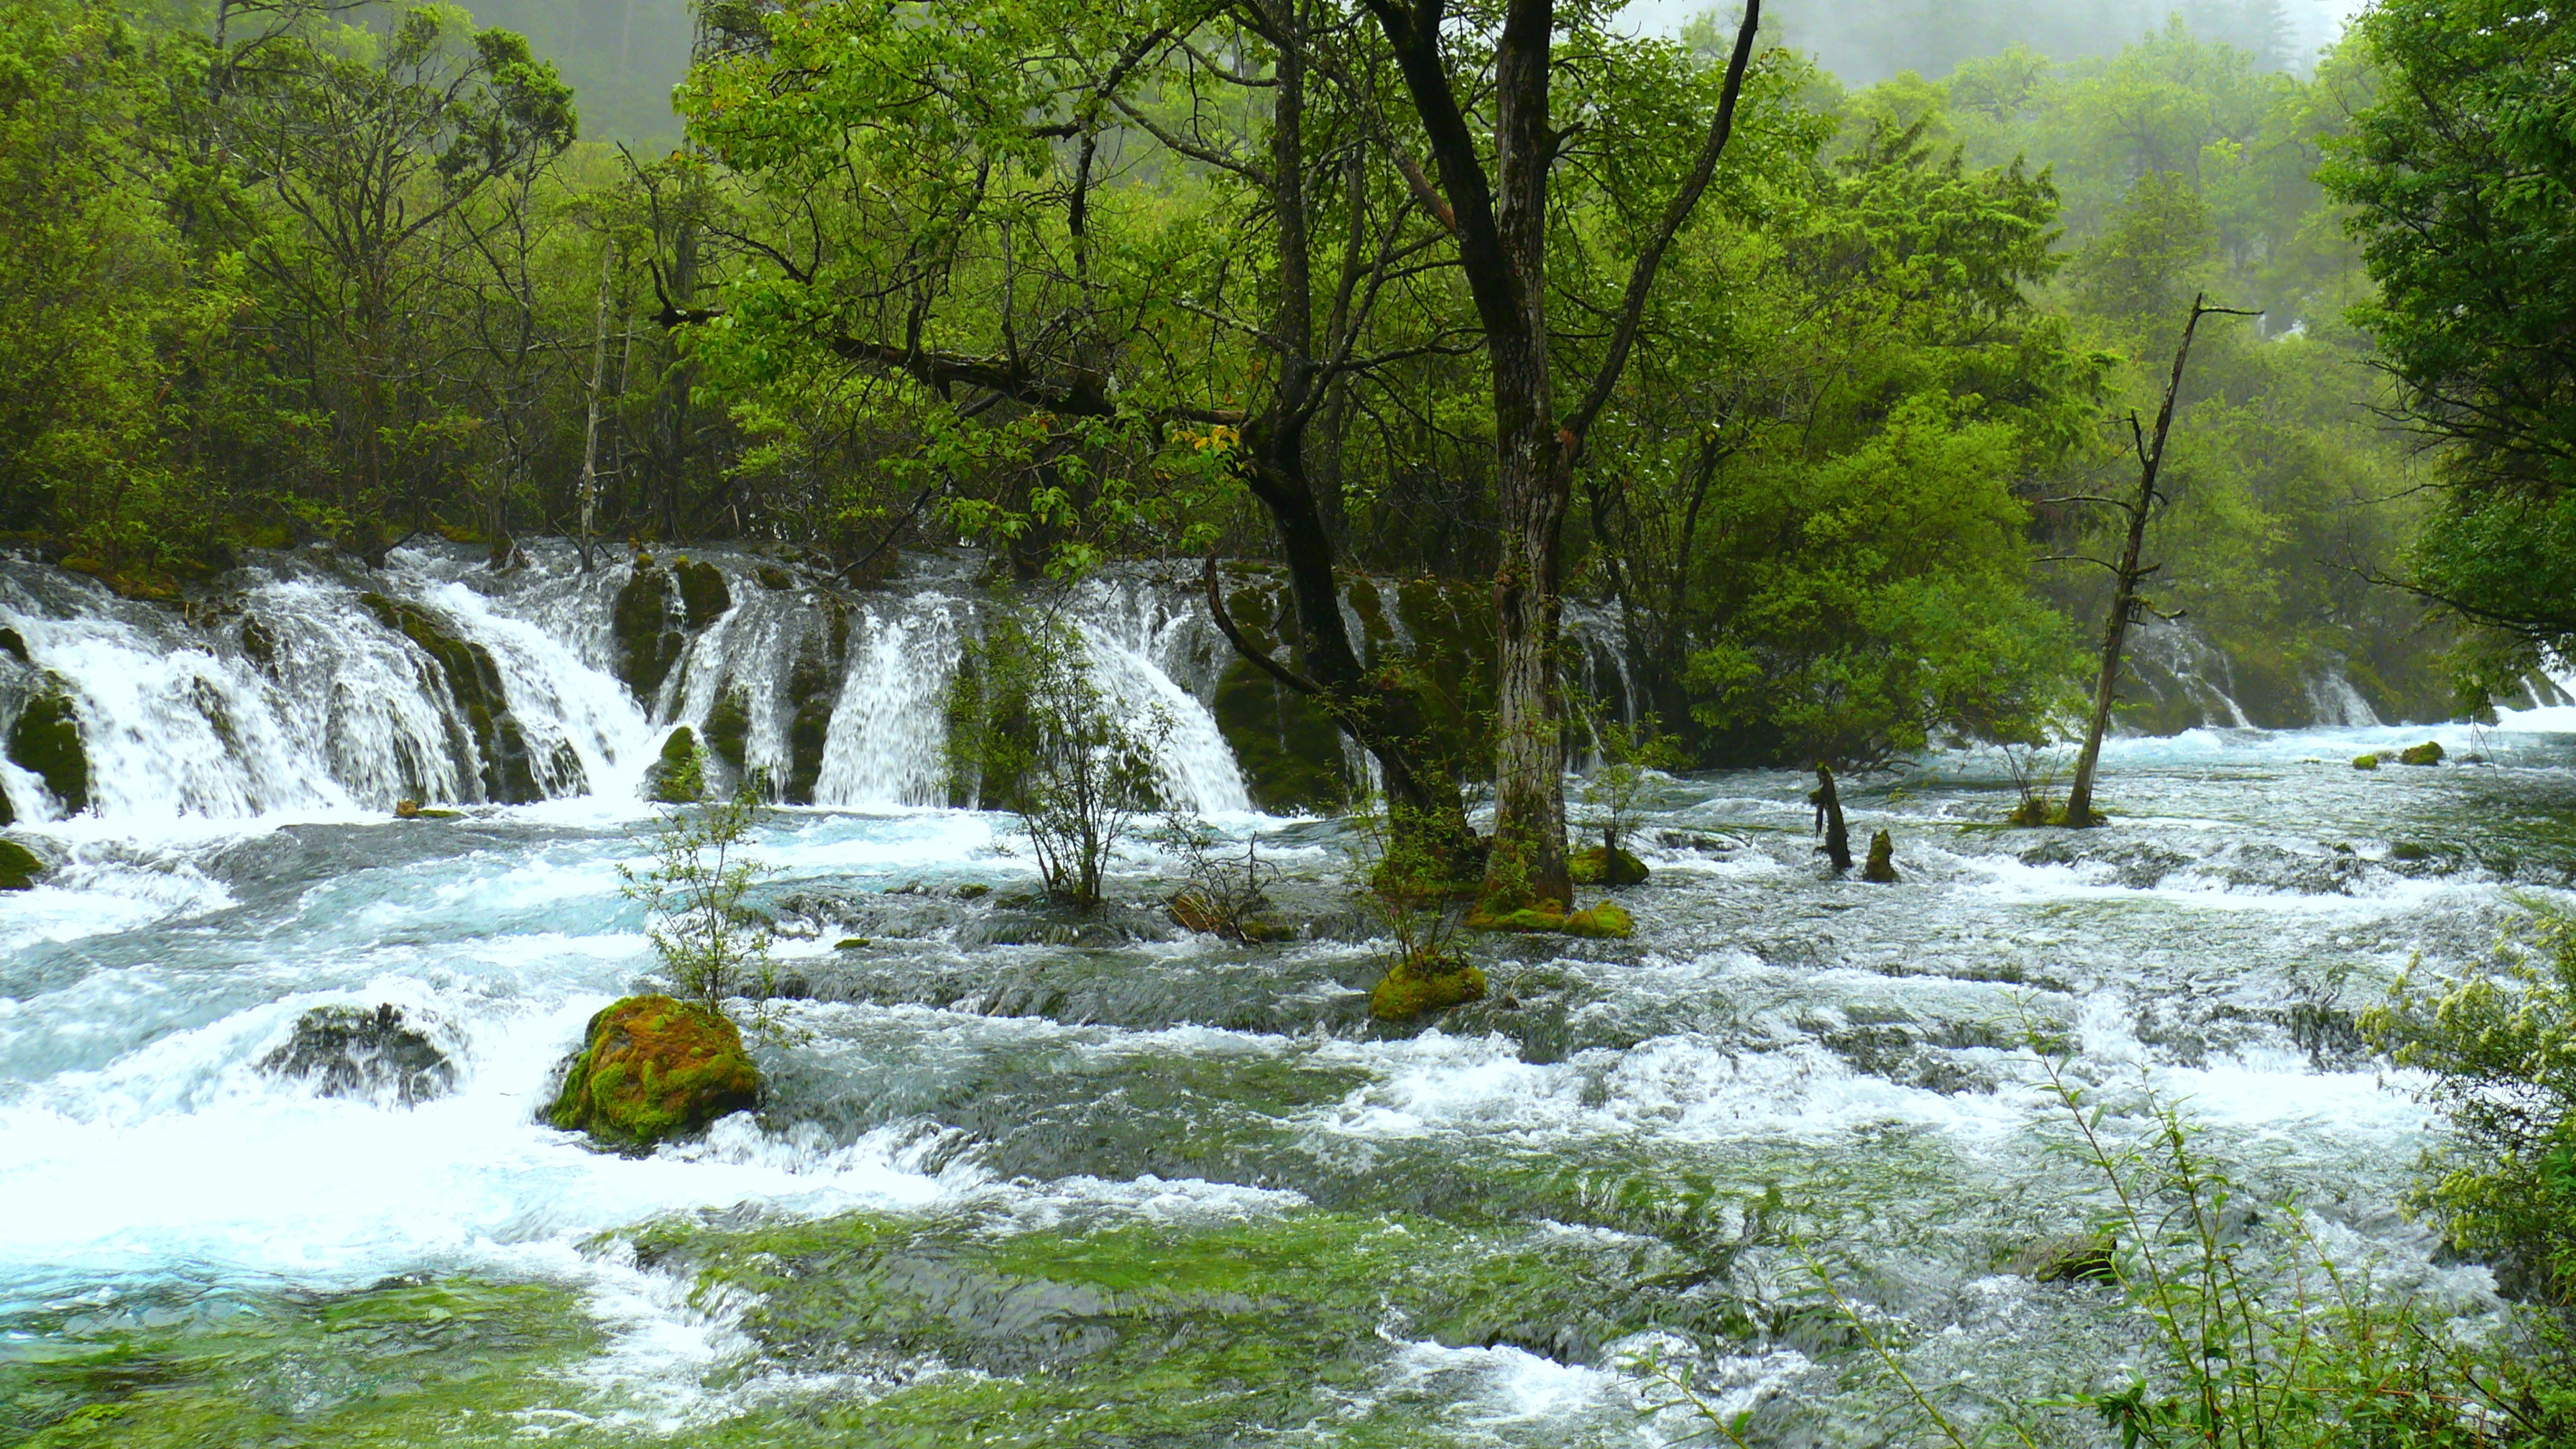
water, forest, waterfall, creek, wilderness, river, valley, stream, rapid, body of water, falls, woodland, water feature, ecosystem, watercourse, the scenery, jiuzhaigou